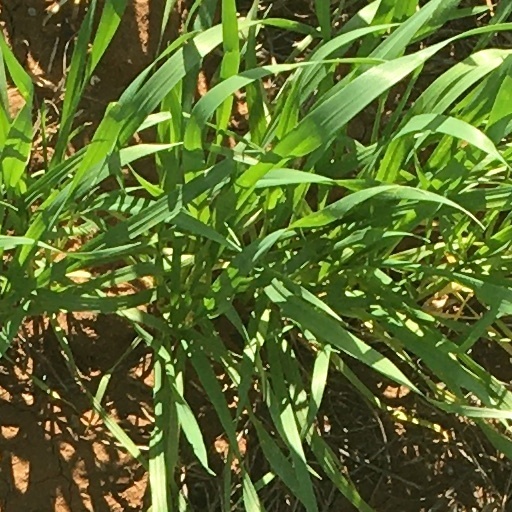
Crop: wheat